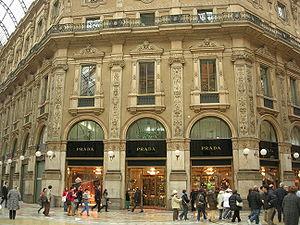
Prada, SpA est une marque fondée en 1913 à Milan par Mario Prada et son frère Martino Prada sous le nom de Fratelli Prada. À l'origine une petite entreprise de maroquinerie et importateur de bagages en provenance d'Angleterre, la marque s'est diversifiée vers le prêt-à-porter à la fin des années 1980, jusqu'à devenir un groupe de luxe grâce à Miuccia Prada entrée en 1970 dans l'entreprise. Après le grand succès de sa maroquinerie dans les années 1980, la marque lance une collection de prêt-à-porter pour hommes lors de la décennie suivante, ainsi que Miu Miu, collection féminine plus abordable.